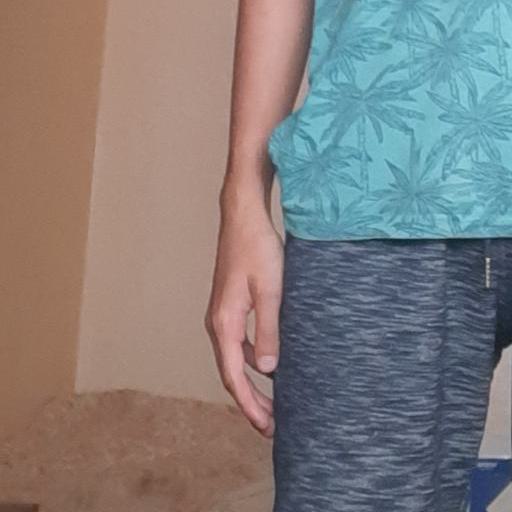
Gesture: no_gesture